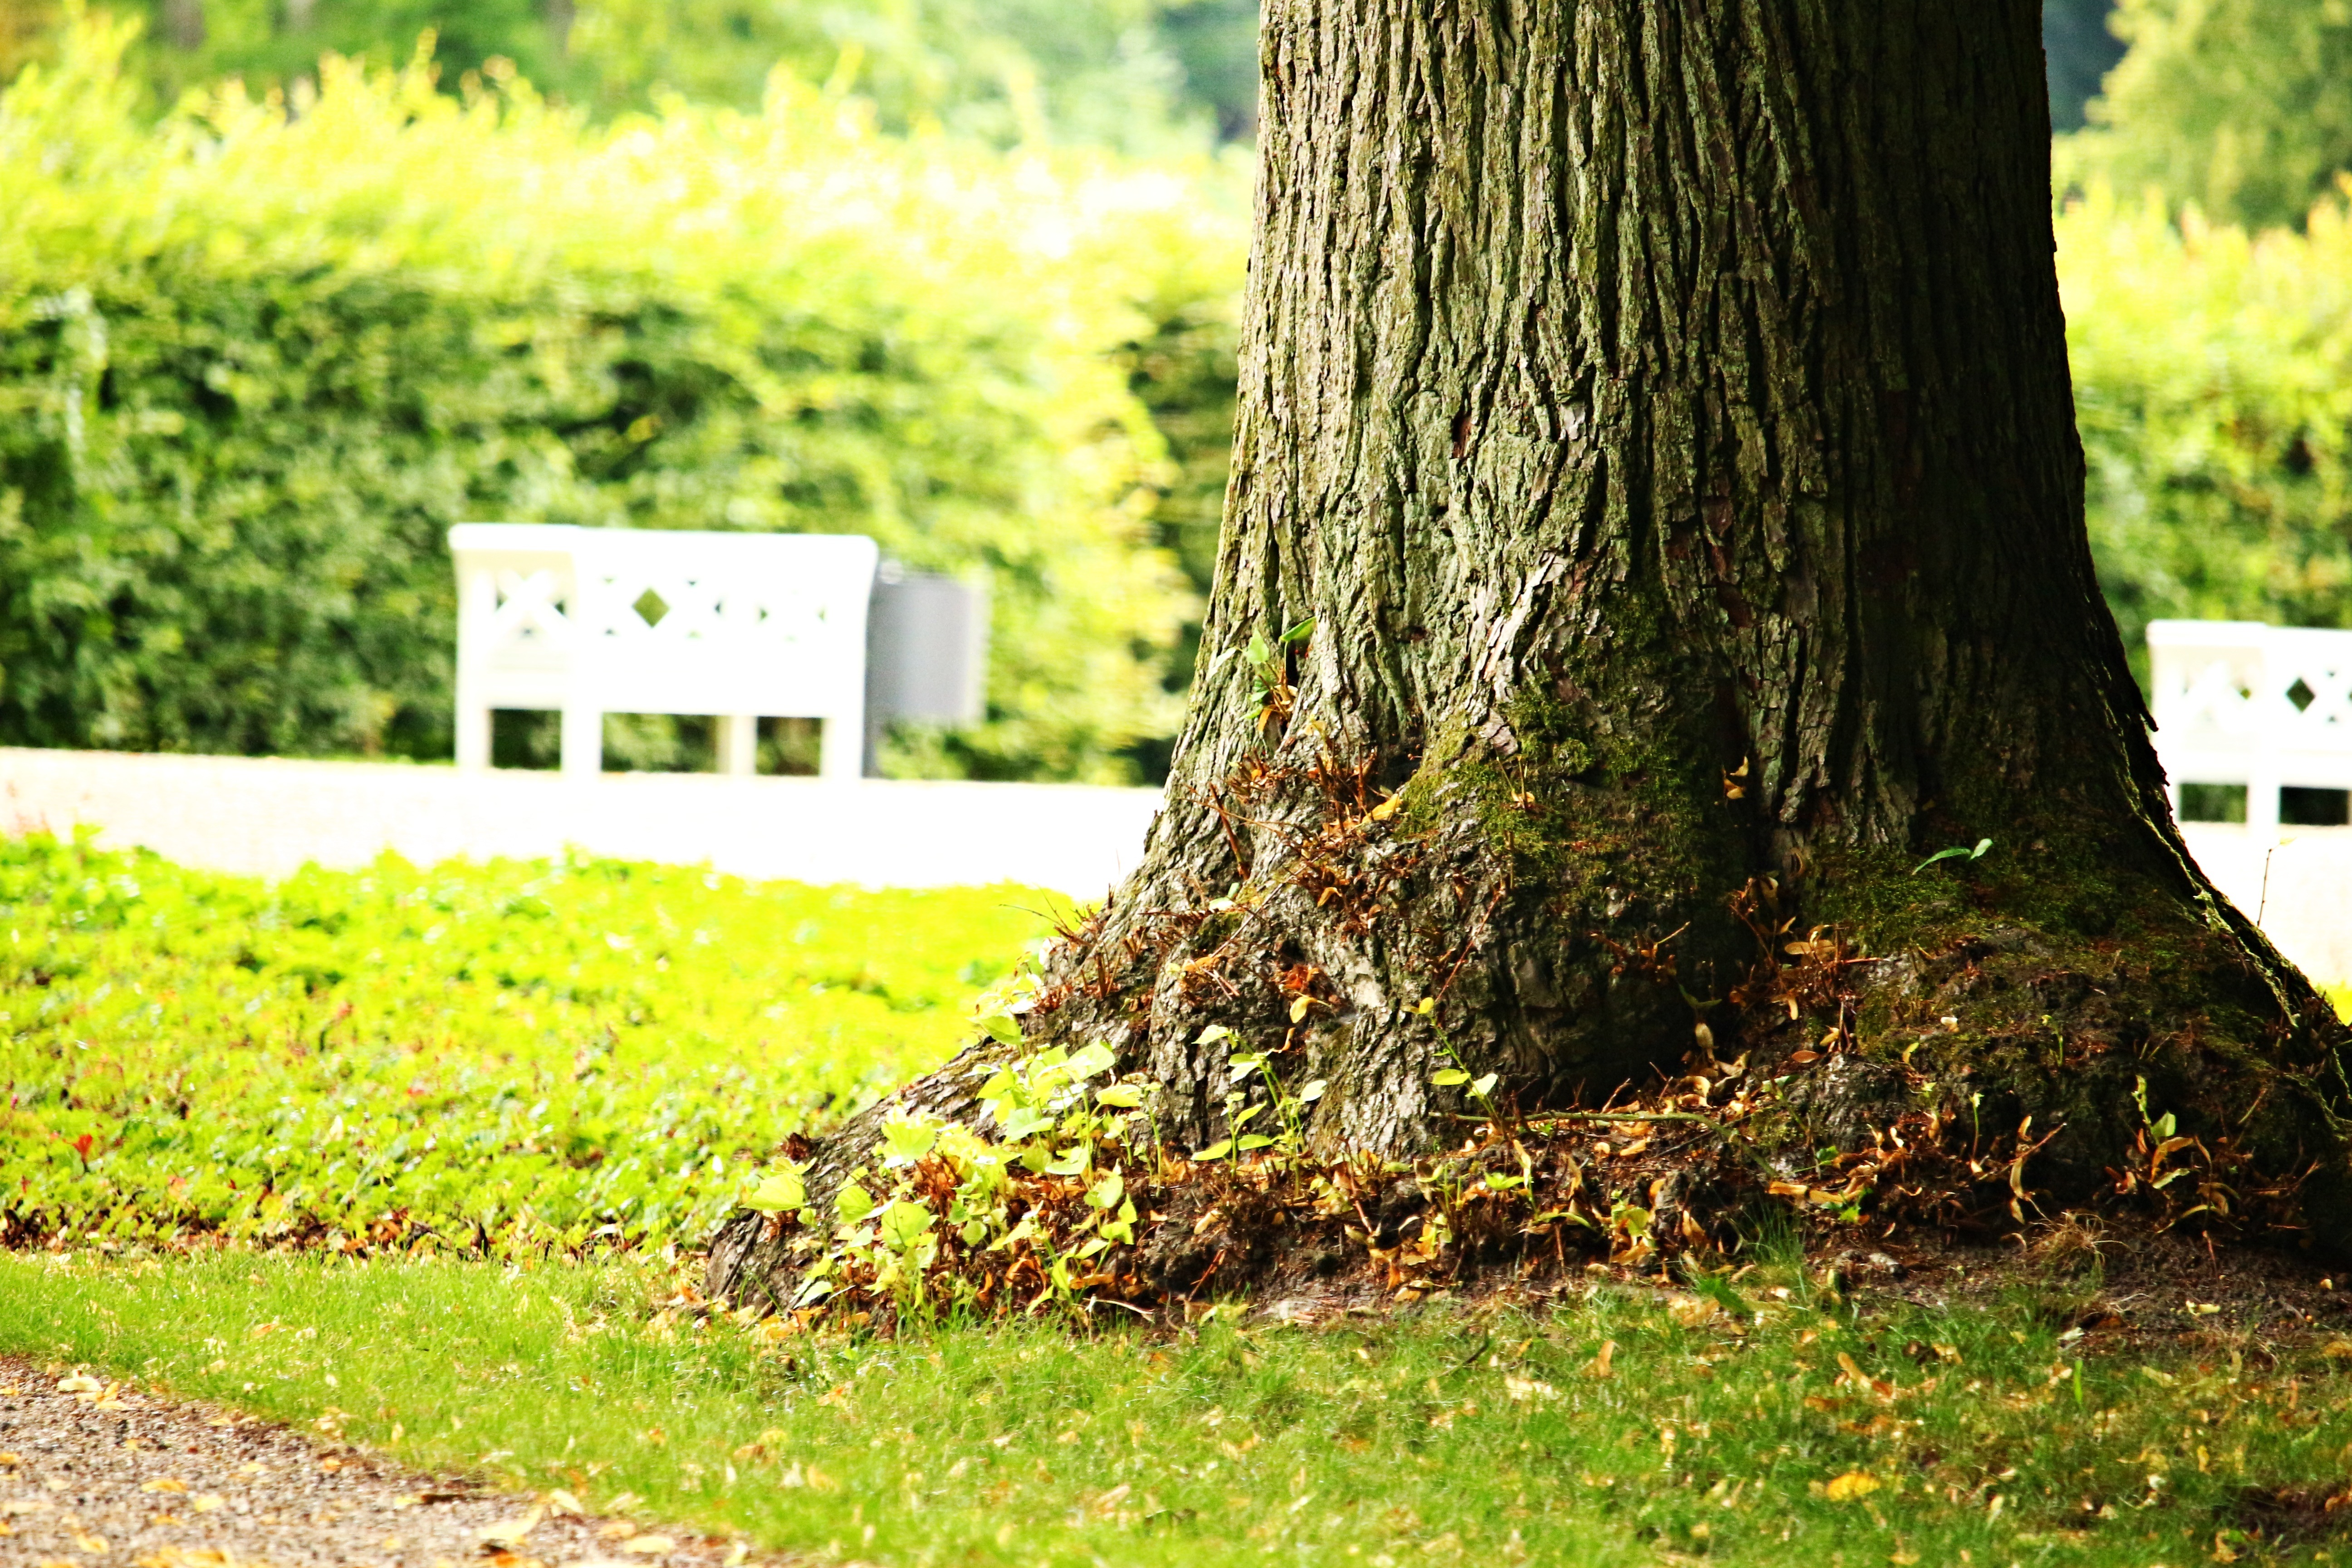
tree, nature, forest, grass, plant, wood, lawn, leaf, flower, trunk, green, autumn, park, soil, season, park bench, bank, shrub, deciduous, woodland, castle park, schlossgarten, rural area, ludwigslust parchim, woody plant, land plant